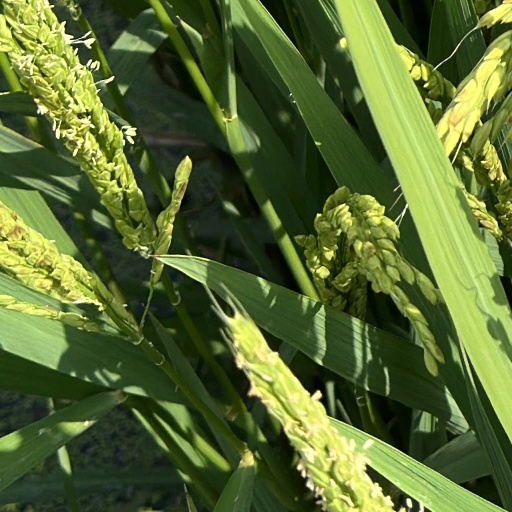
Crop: rice